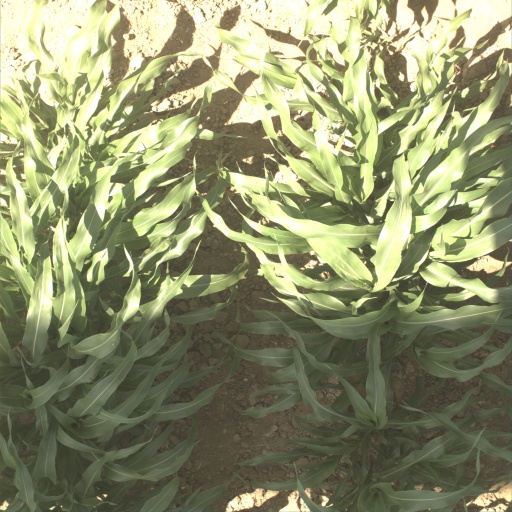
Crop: sorghum